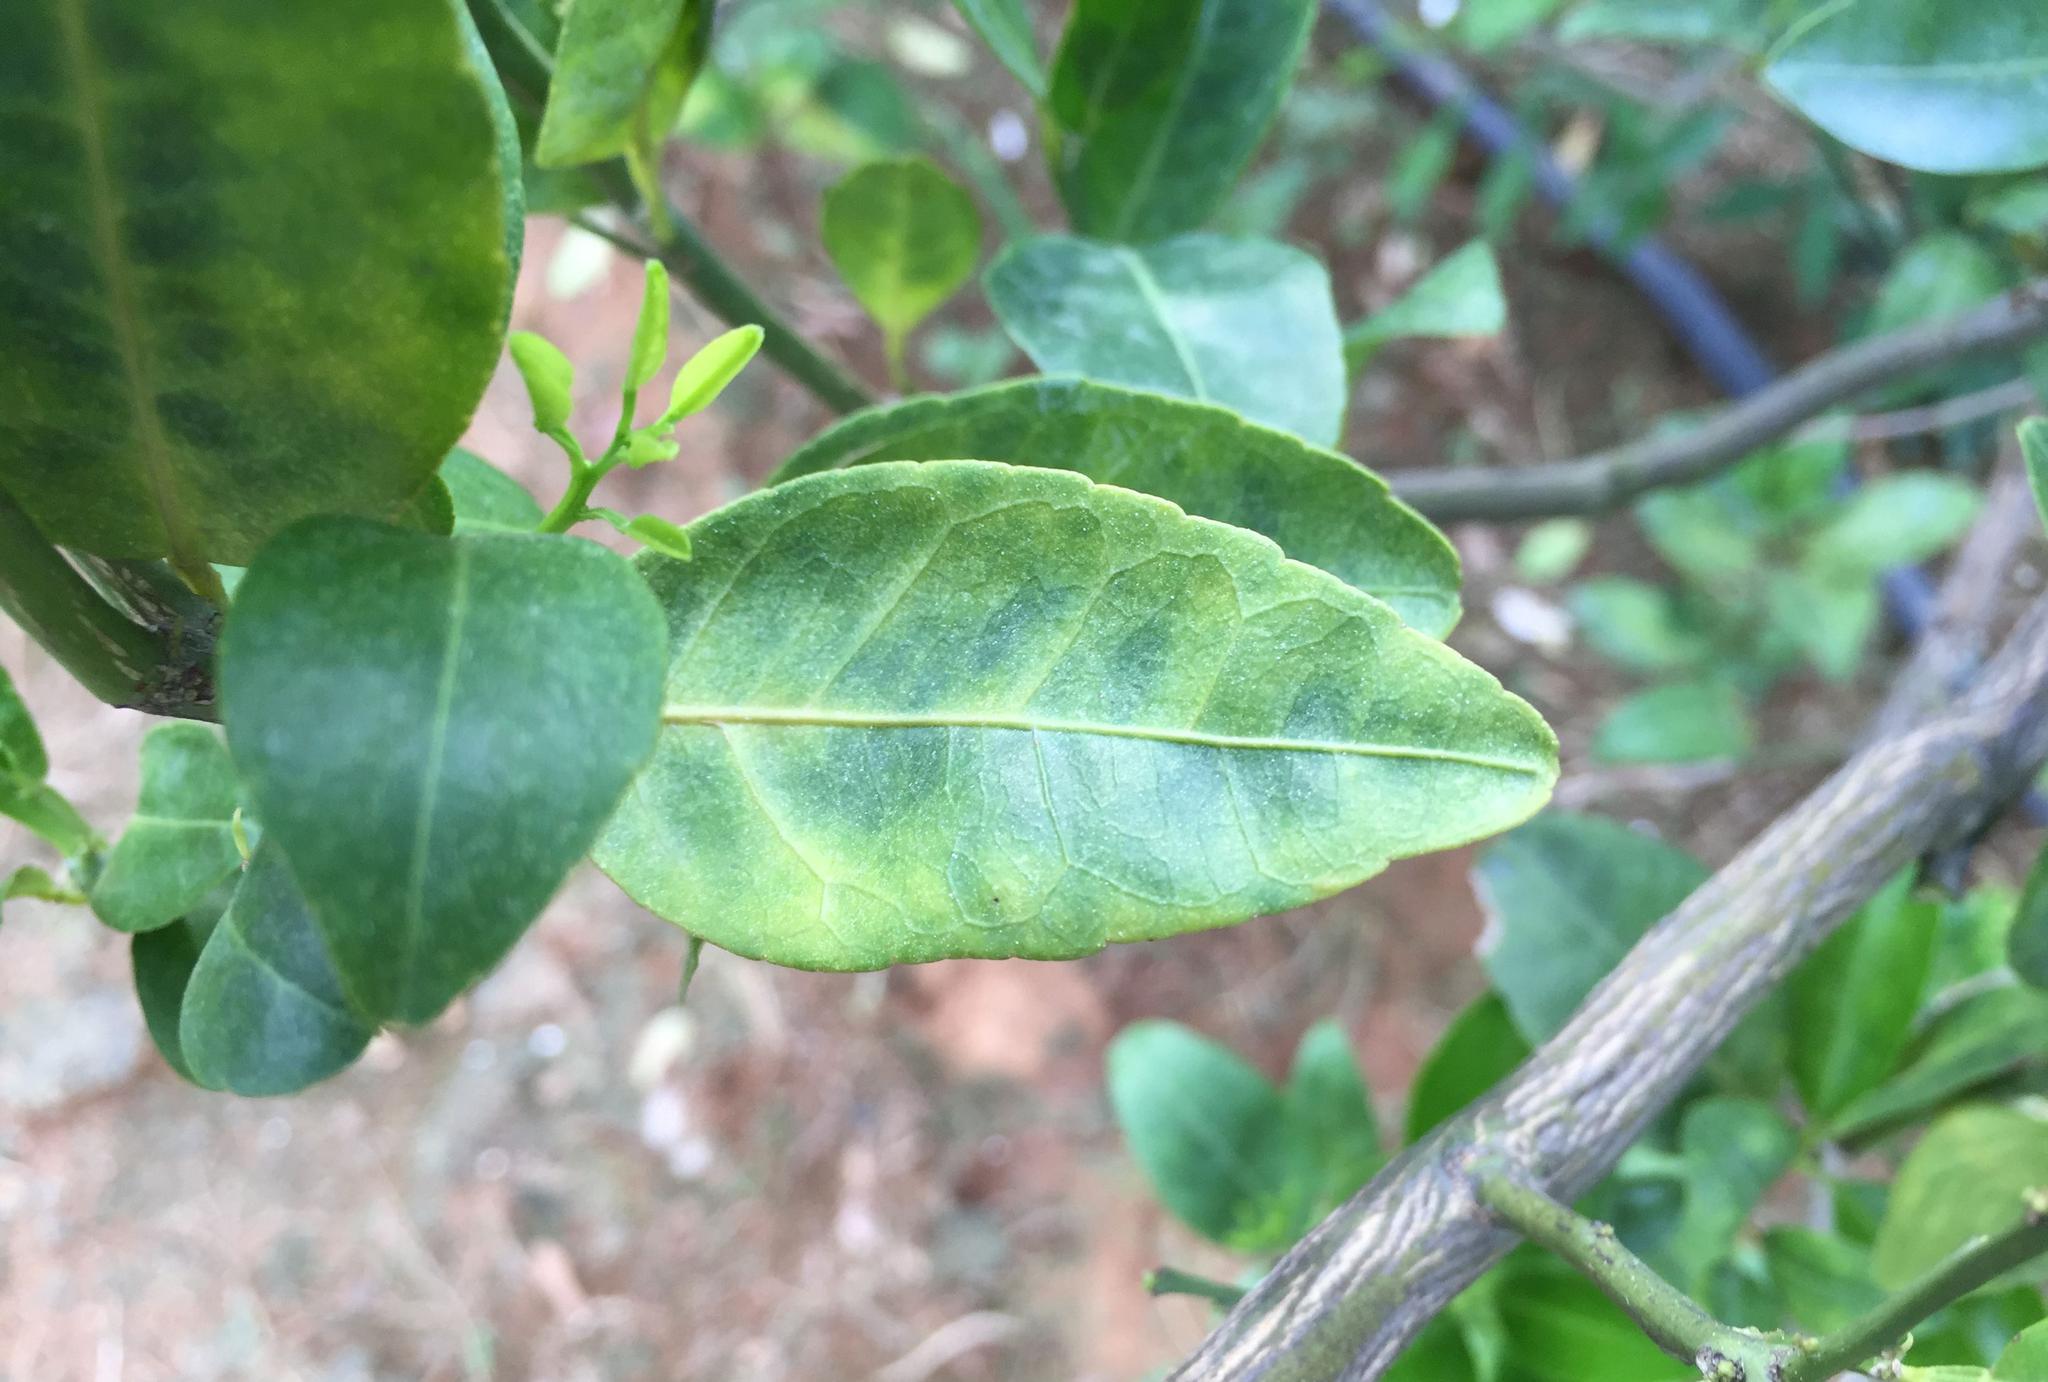
Plant: Citrus
Disease: citrus greening disease